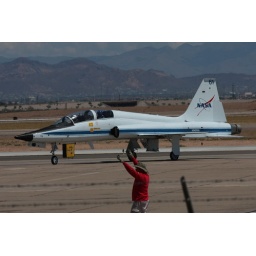
The pilot is coming into park facing (nose towards) the ground crewman in the red shirt in the foreground.